Christian music festival

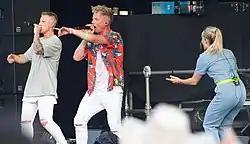
Members of L27, two white men, both wearing white pants, one wearing a red Hawaiian shirt and the other a gray t-shirt, sing into microphones on stage.

In Brazil, in the city of Fortaleza, Ceará annually happens Halleluya Festival, which brings together music from the various attractions theatrical performances and dance. Is among the largest Catholic music festivals in the world, and in its latest edition the record crowd of 300,000 people in one day, and more than 1 million people over the five days of the Festival. The event is held by Catholic Community Shalom. The Halleluya Festival has editions in several Brazilian cities such as Brasília, Rio de Janeiro, São Paulo, and also outside the country as in Rome.